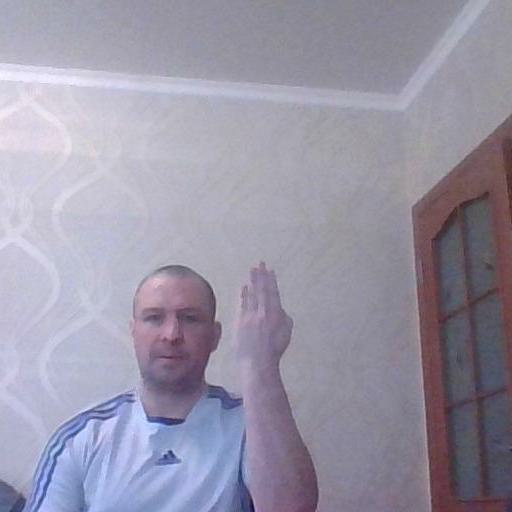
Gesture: stop_inverted